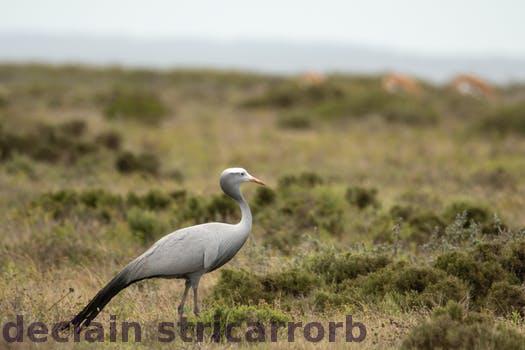
Label: Watermark